History of economic inequality

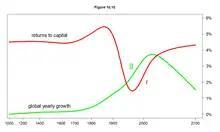
Thomas Piketty argues that inequality of wealth tend to increase over time empirically. Sole exception throughout history was the era following the end of World War II.

Economist Branko Milanović challenges this "naturalistic" approach of the evolution of inequality, deeming that there is nothing natural in it, but solely the product of industrial dispute. Thomas Piketty goes as far as stating that the historical rise or decrease in inequality in capitalism is but contingent, and that industrial dispute and ideology are the means to transform the evolution of inequality within society.